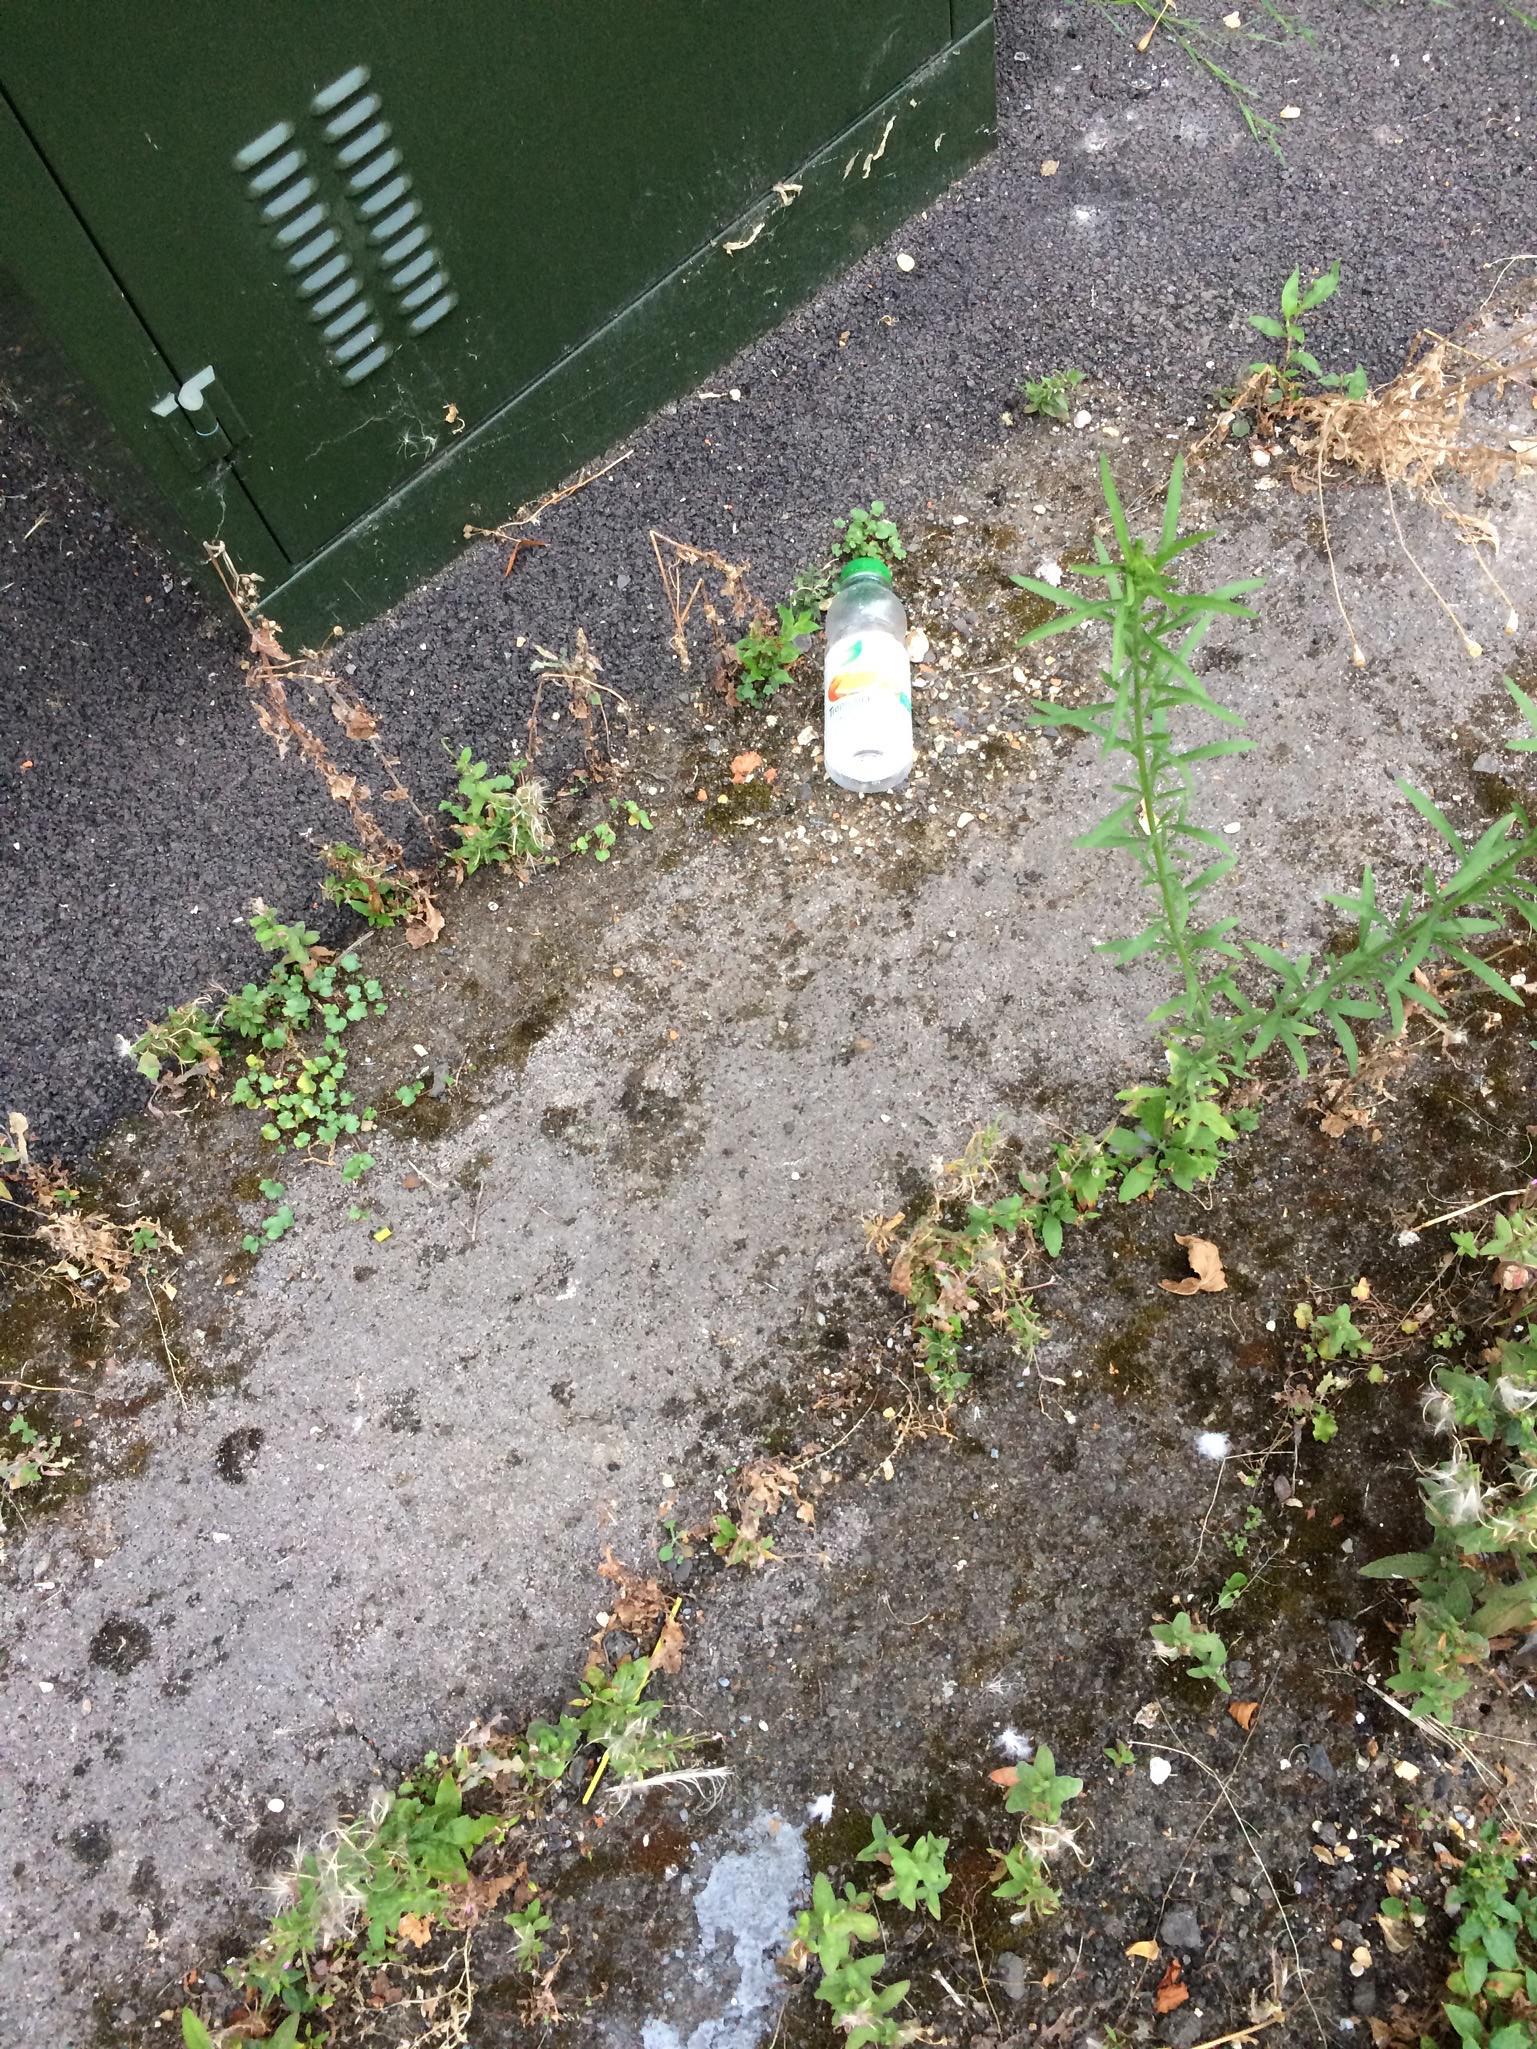
Object: Clear plastic bottle (Bottle)